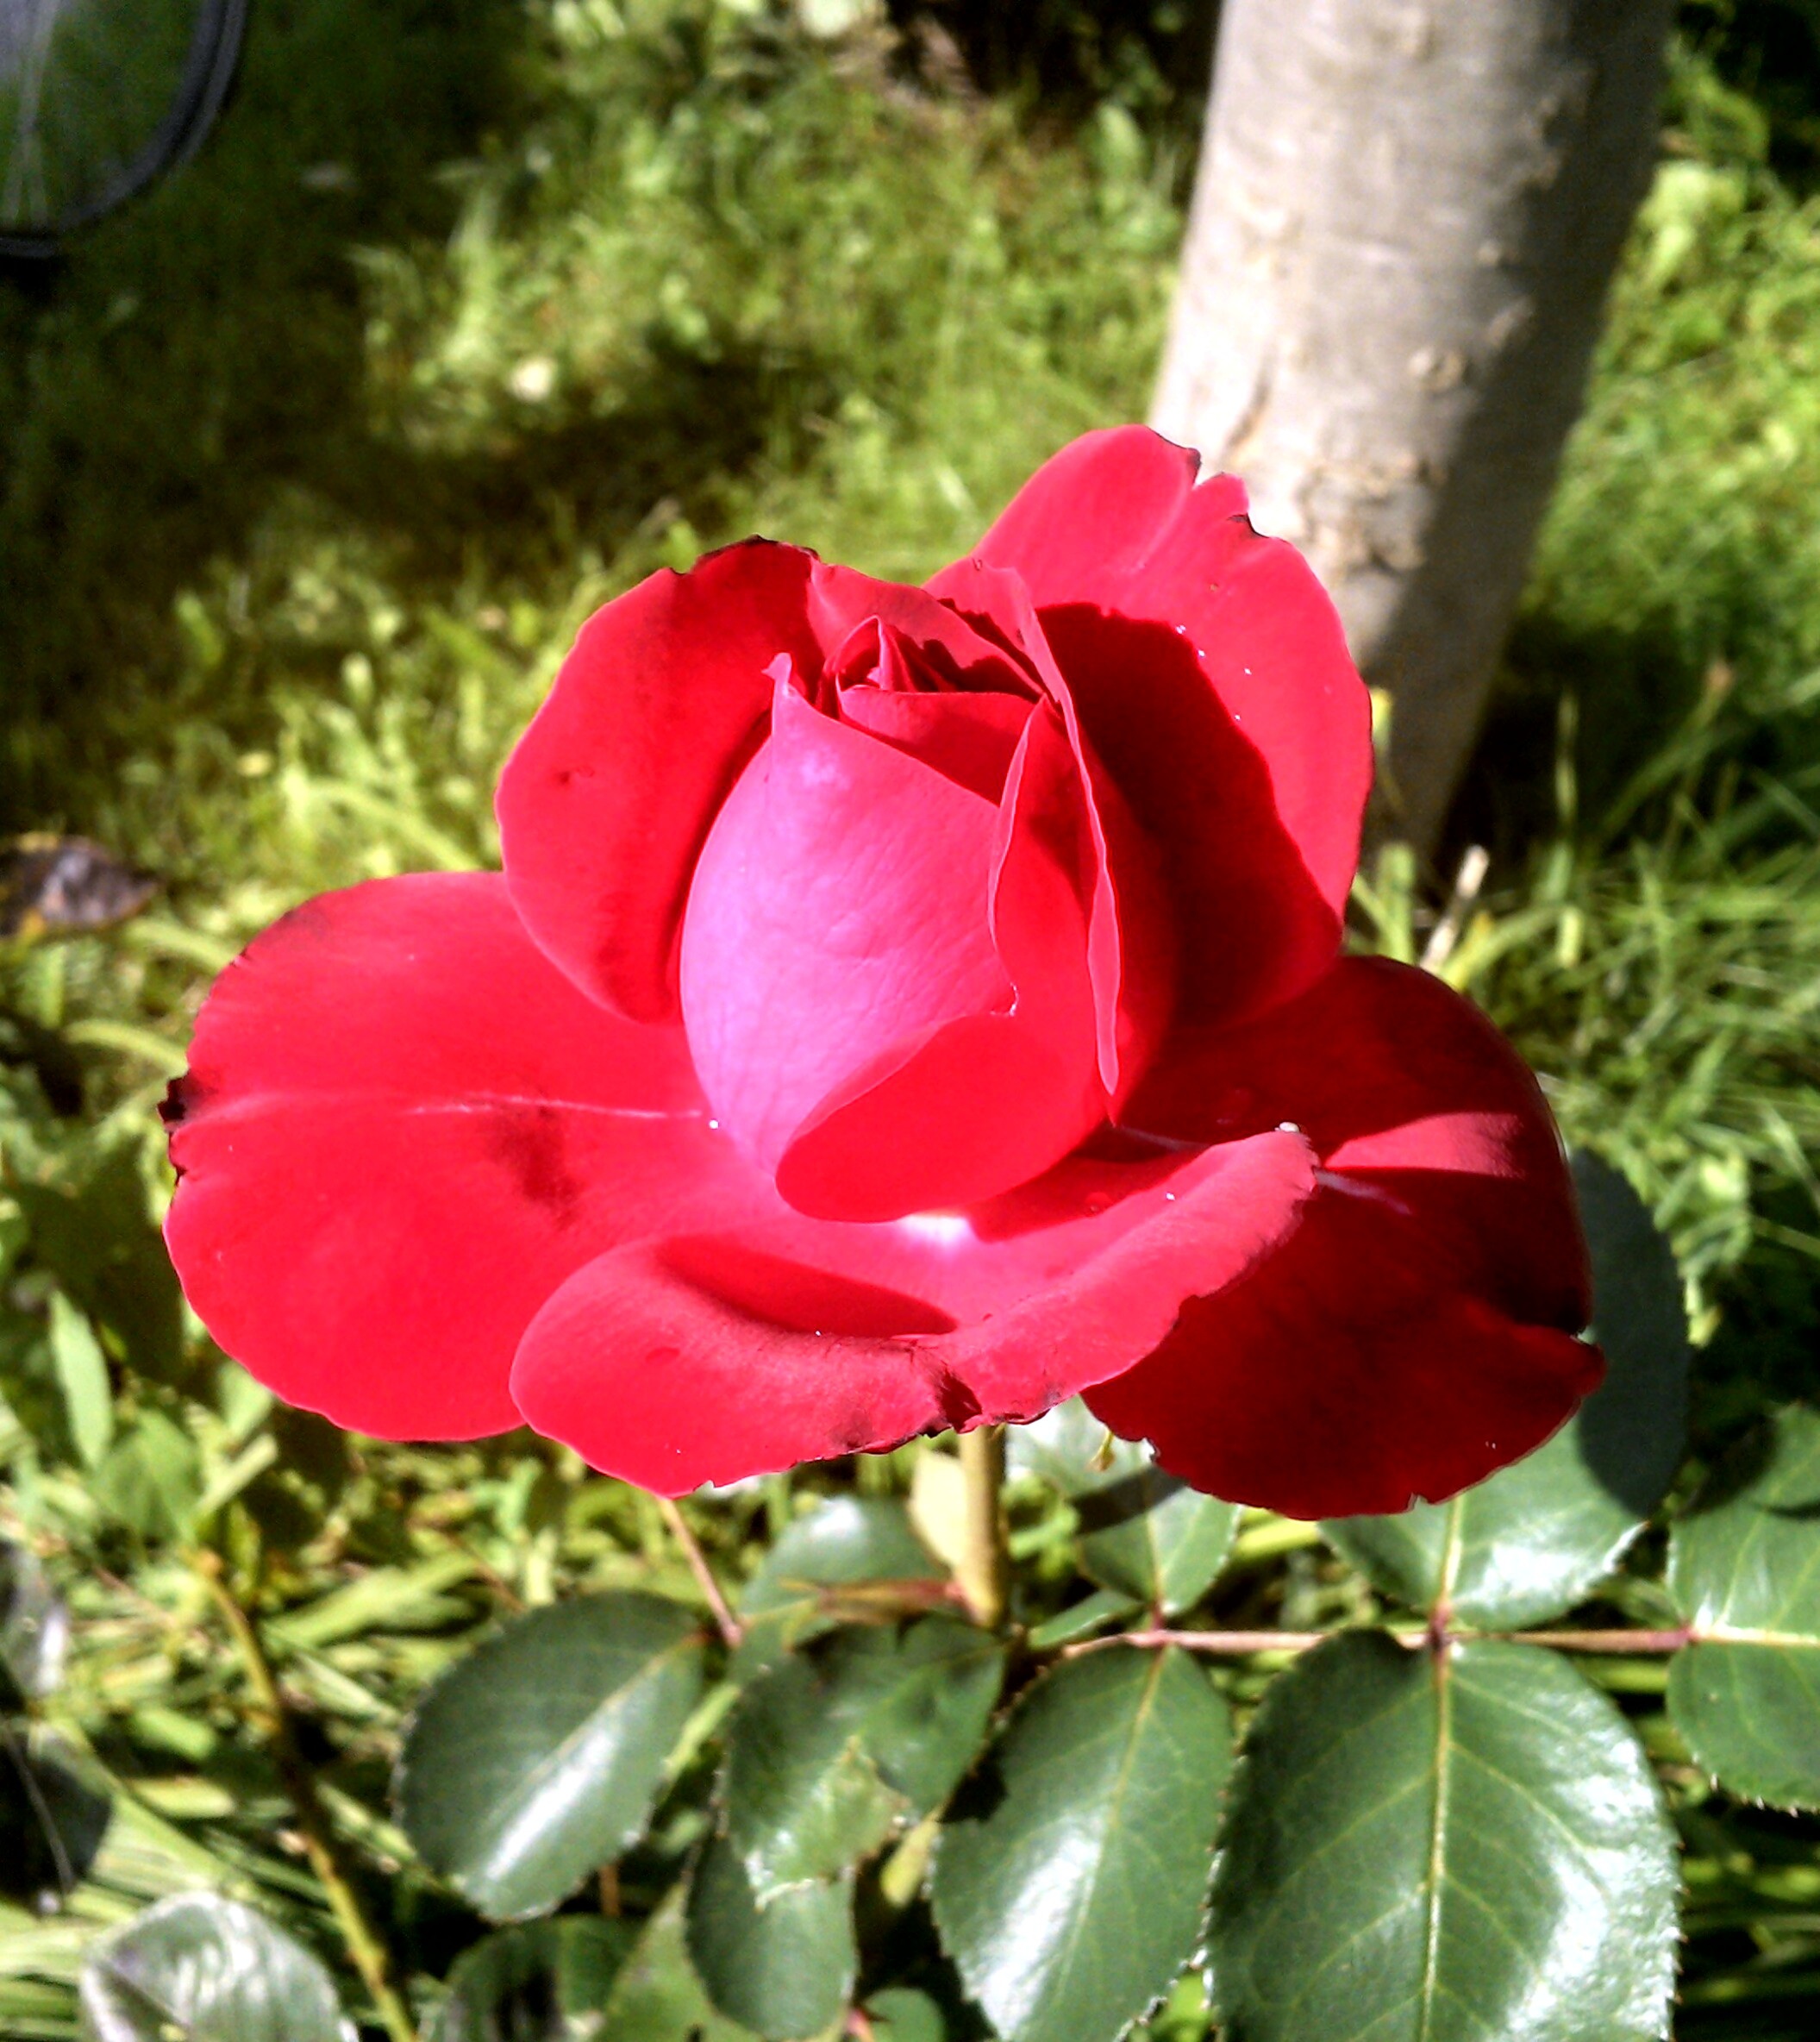
blossom, plant, flower, petal, bloom, rose, red, botany, close, flora, red rose, shrub, floribunda, fragrance, rose bloom, flowering plant, garden roses, rose family, land plant, rose order